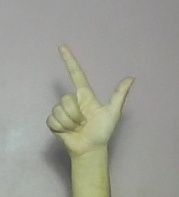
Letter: laam